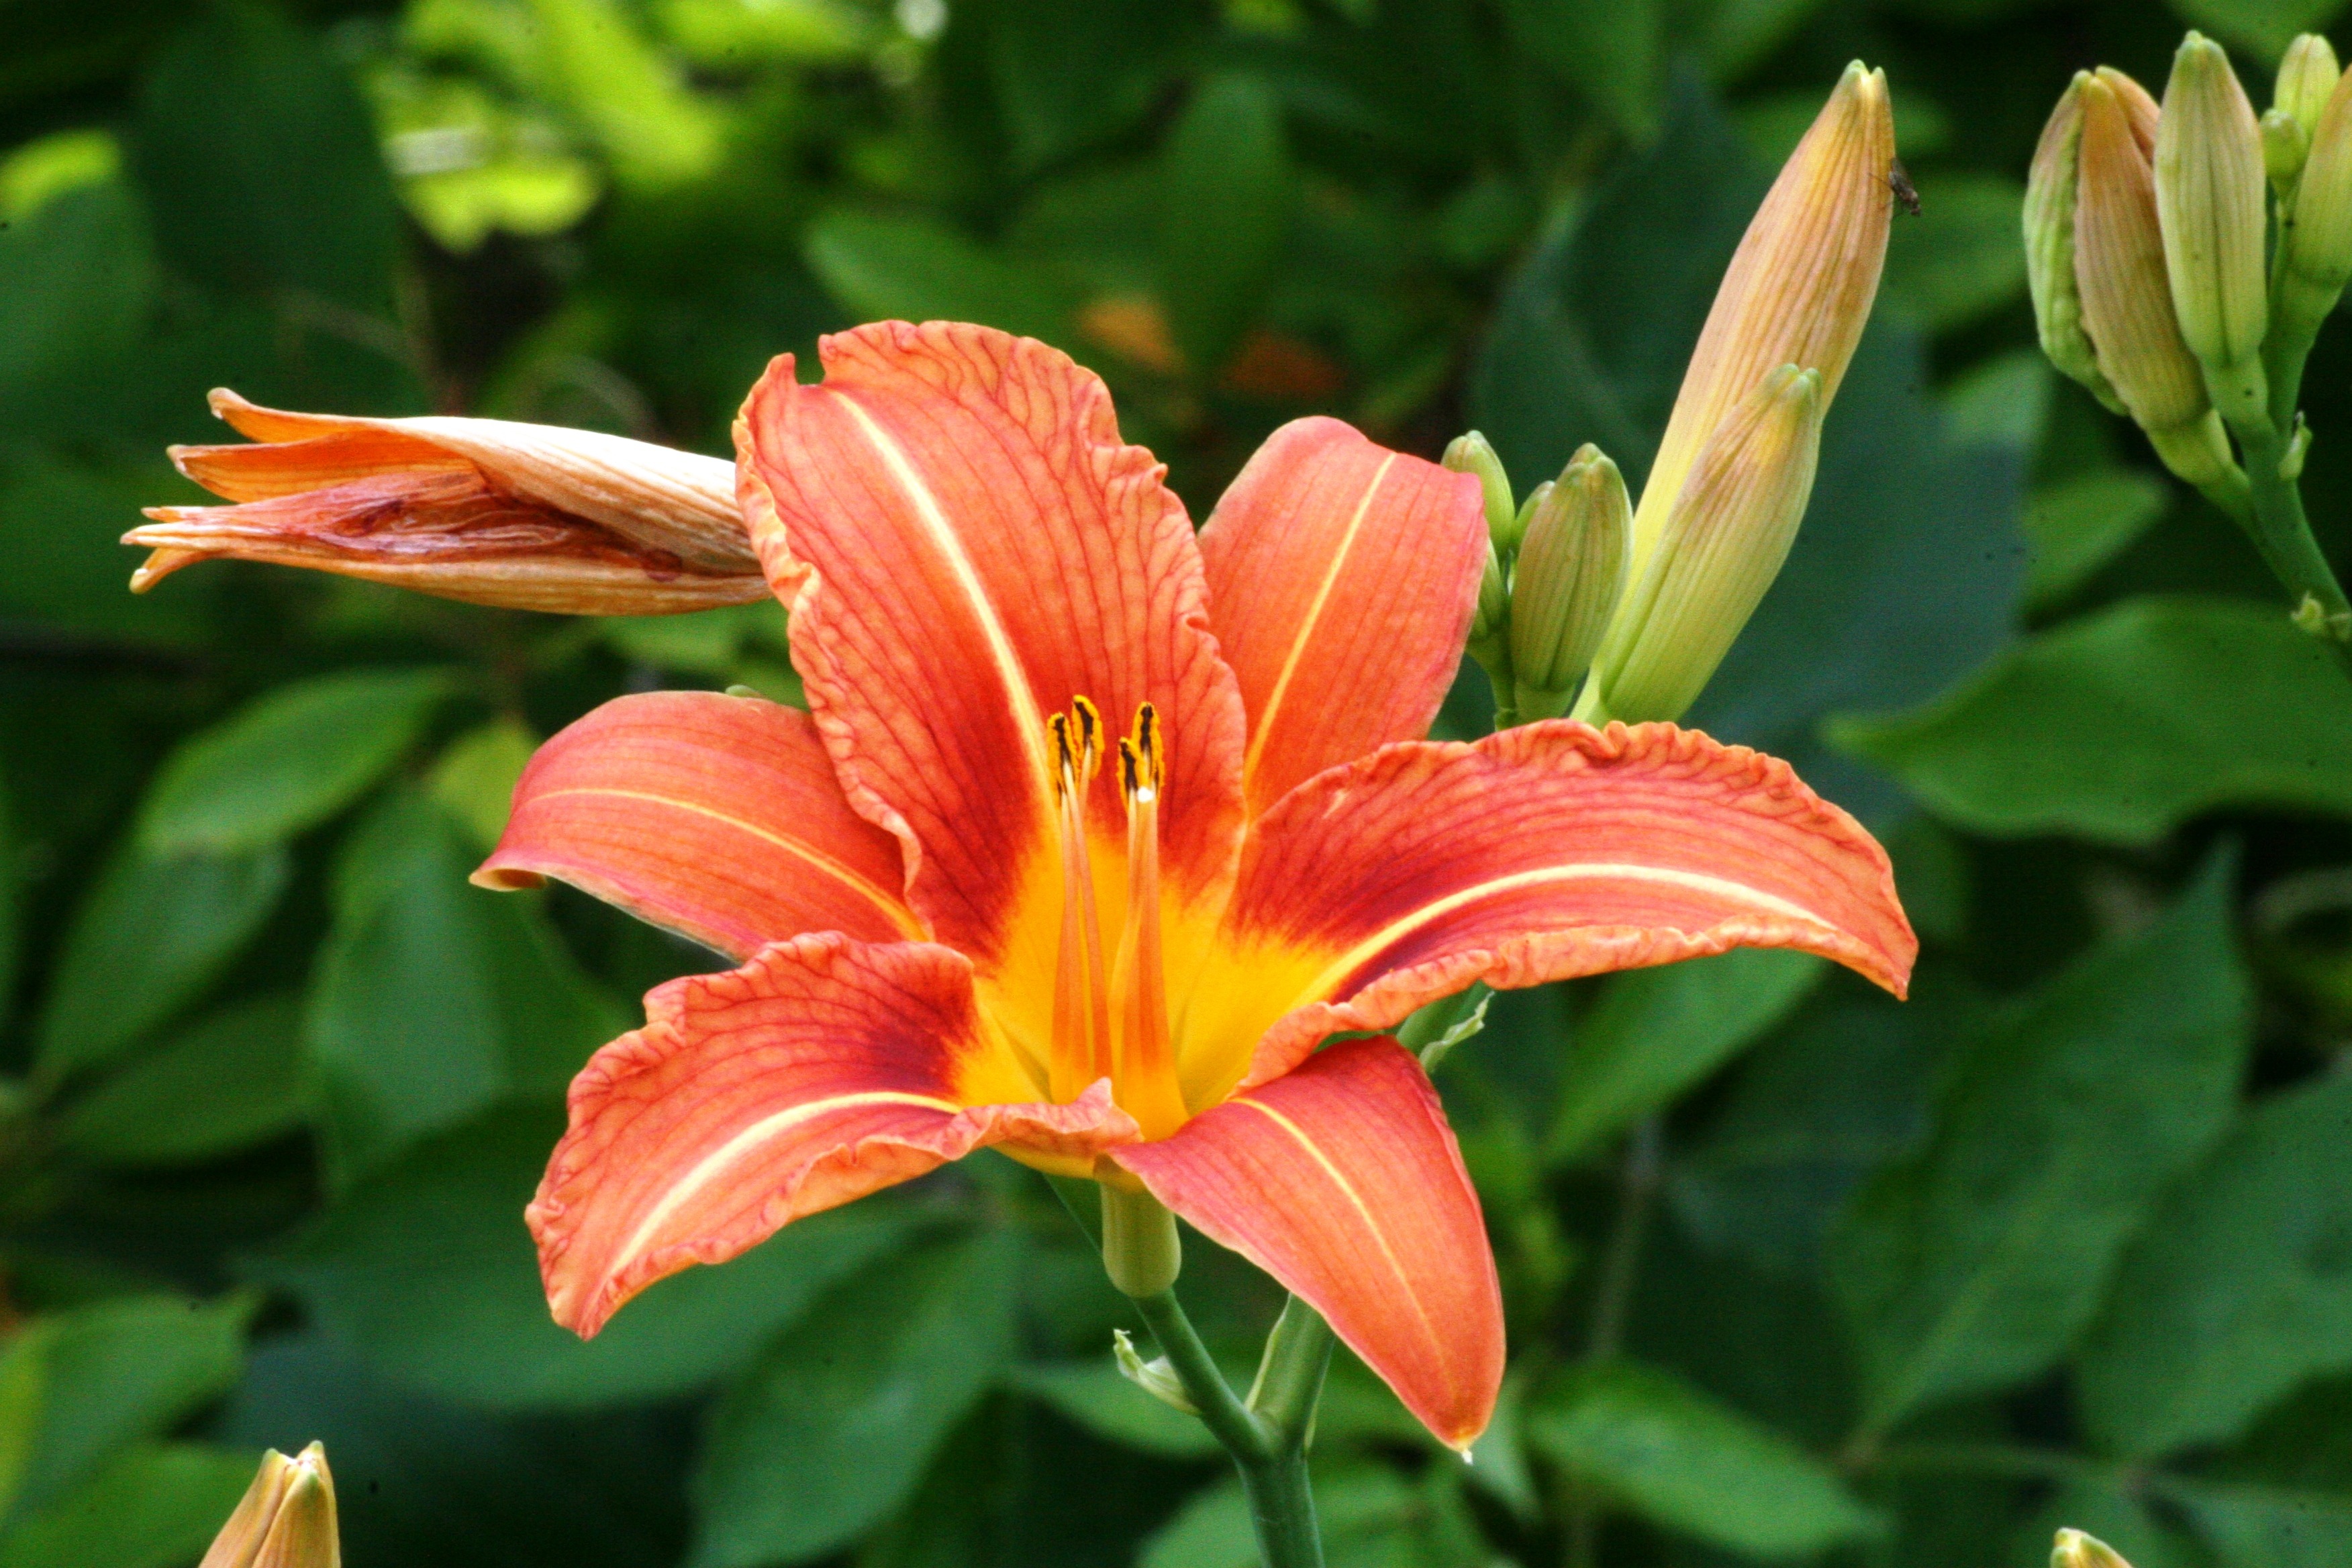
nature, blossom, plant, meadow, flower, petal, bloom, summer, orange, botany, garden, close, flora, flowers, shrub, lilies, lily, daylily, macro photography, flowering plant, orange blossom, orange lily, land plant